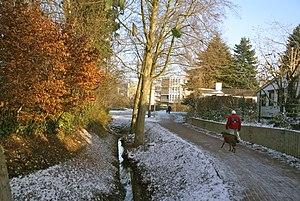
Hambourg (Bahrenfeld), Allemagne: La promenade le long de la Schillingsbek